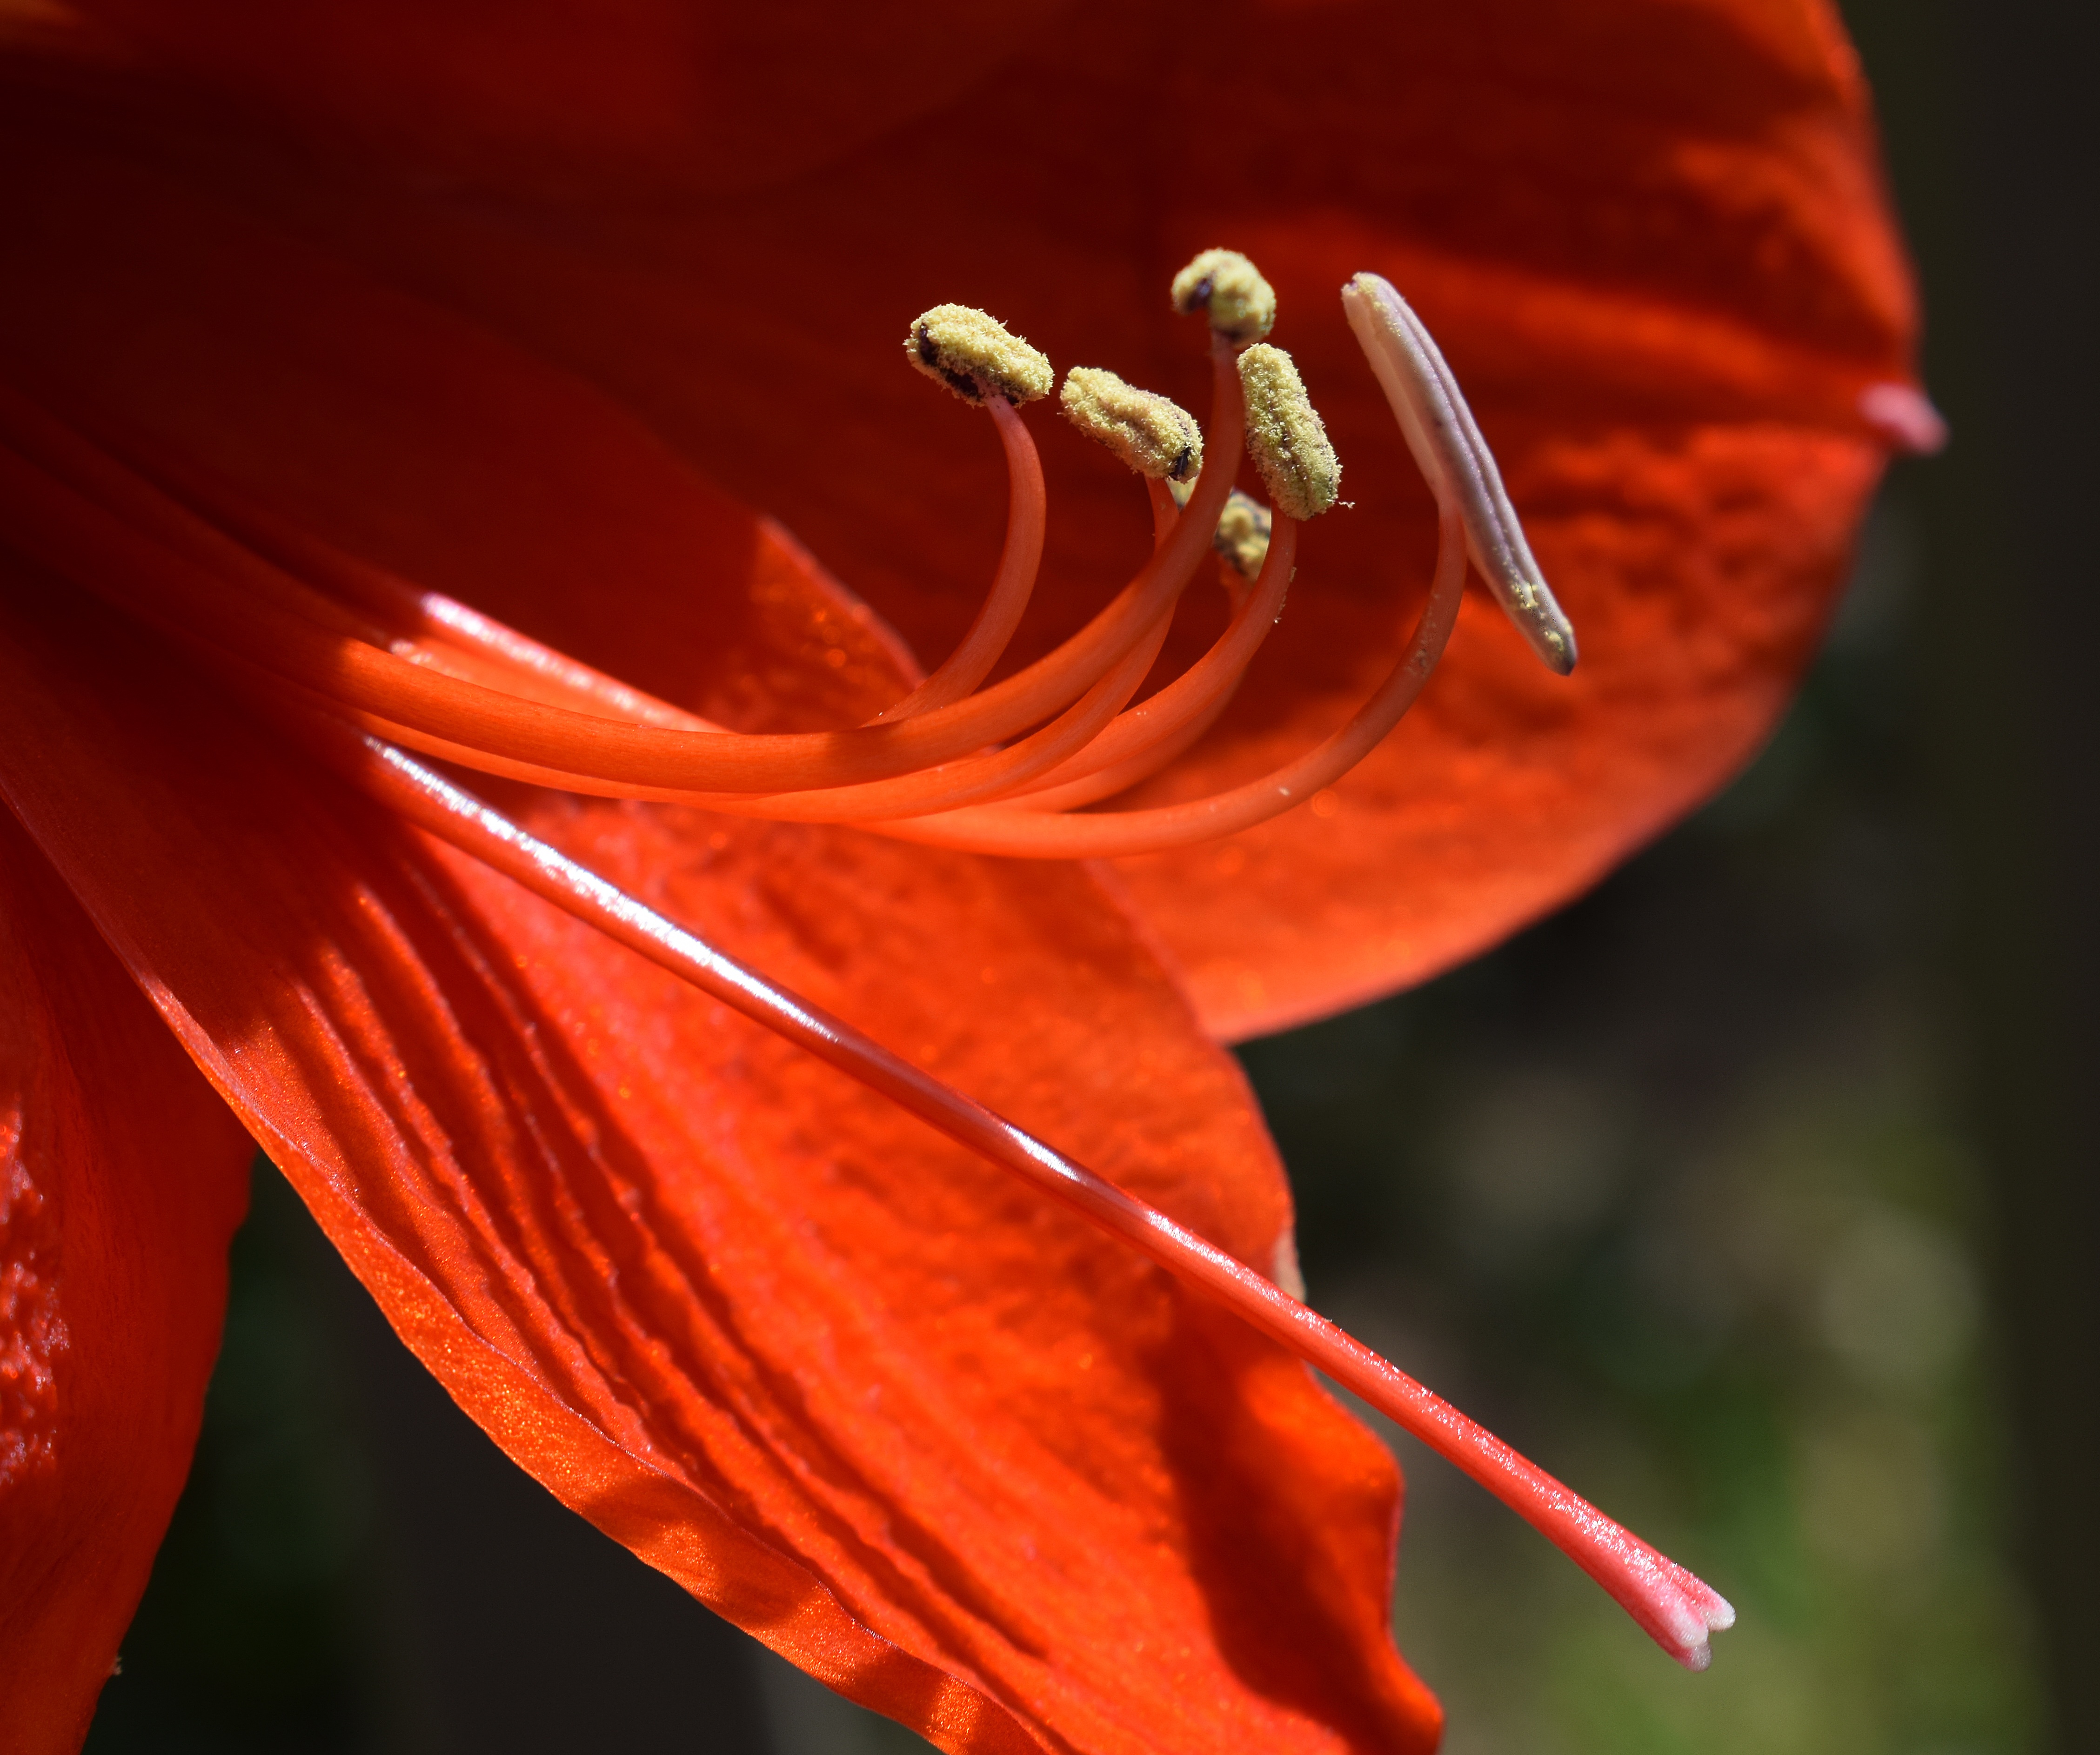
nature, blossom, plant, photography, leaf, flower, petal, bloom, orange, red, autumn, colorful, flora, close up, lily, azalea, macro photography, flowering plant, container plant, plant stem, land plant, amaryllis stamens and pistil